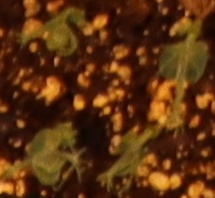
Label: Field Pea